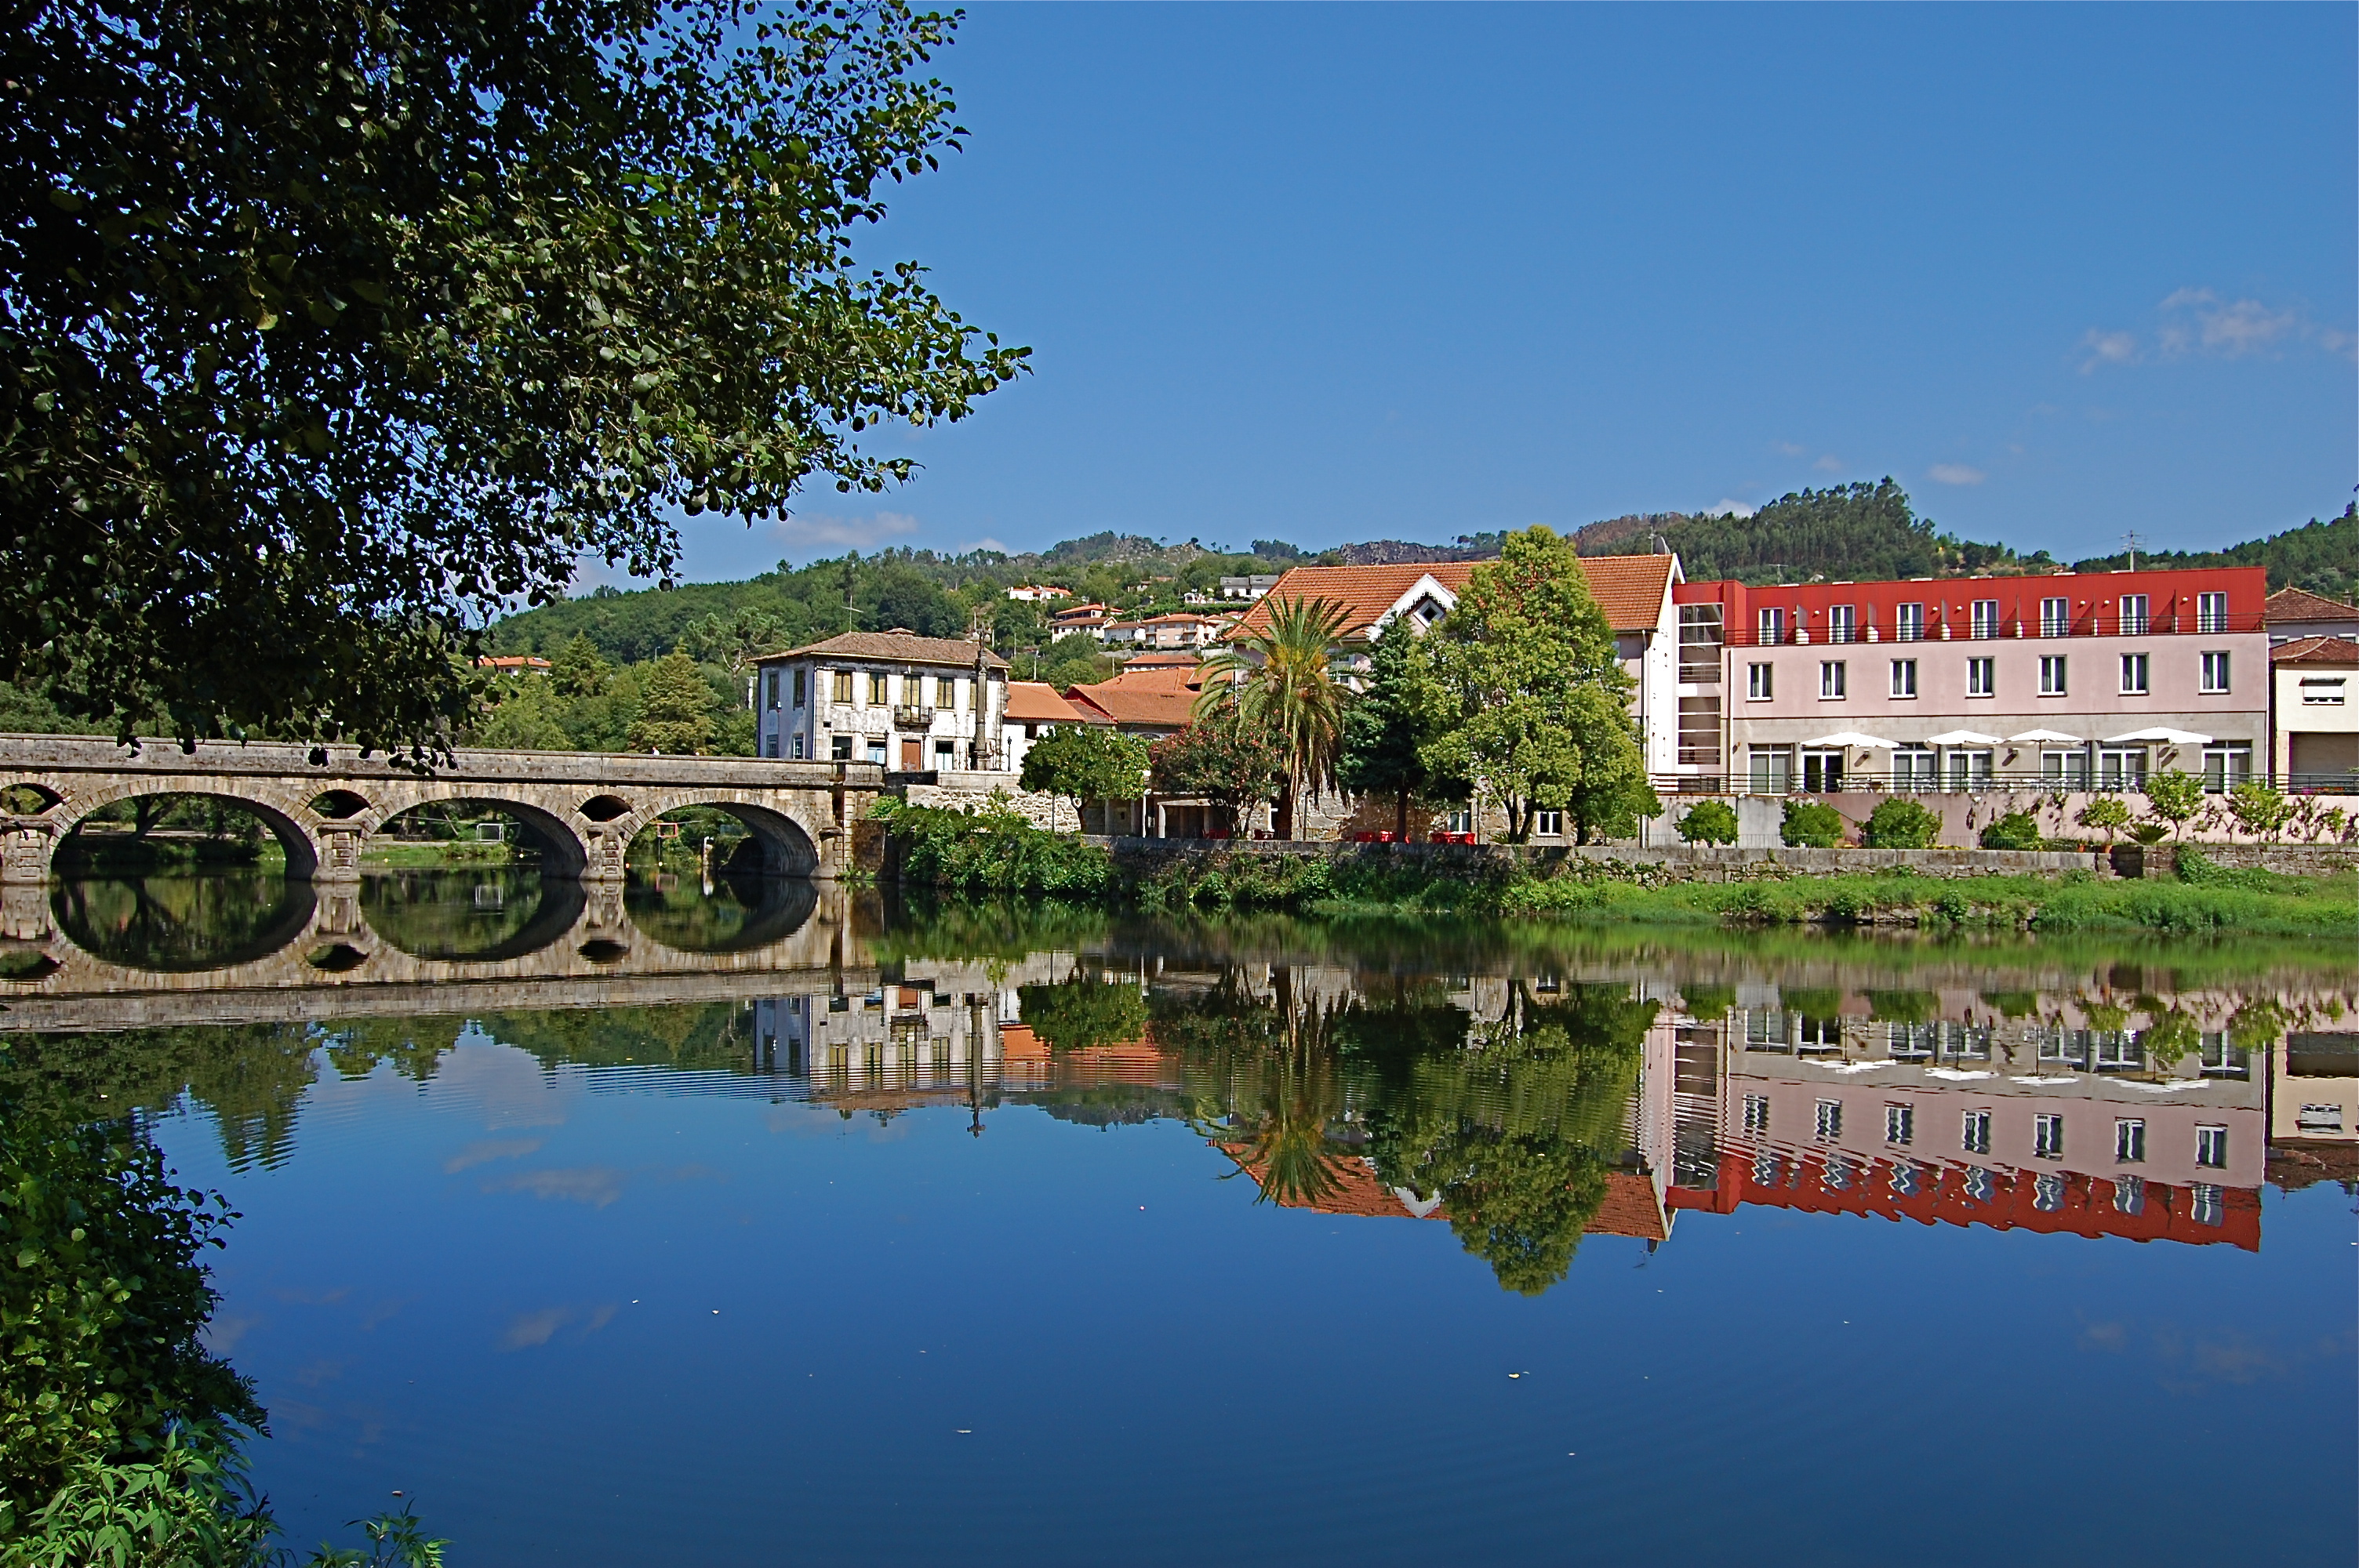
nature, reflection, water, waterway, sky, tree, estate, plant, lake, river, bank, canal, real estate, pond, city, house, home, watercourse, reservoir, landscape, facade, village, villa, cottage, tourism